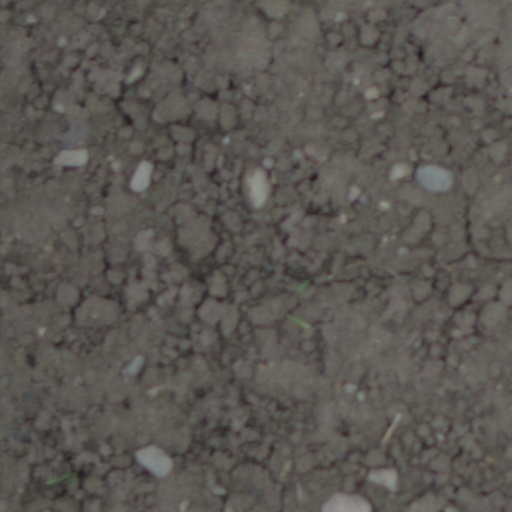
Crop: wheat